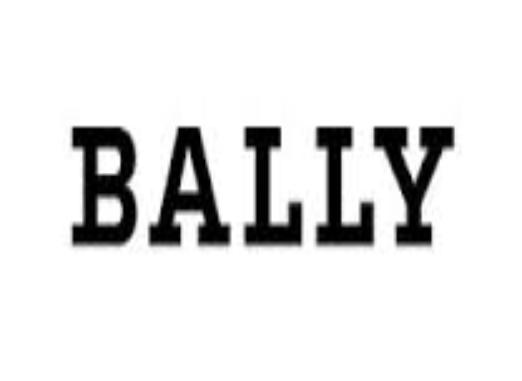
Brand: Bally Shoe
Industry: Clothes